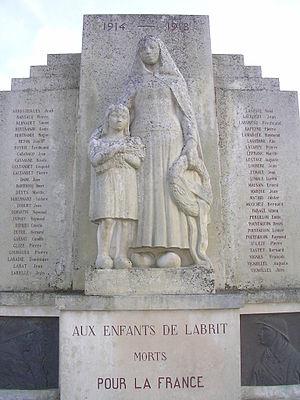
La Landaise au capulet, oeuvre de Robert Wlérick, monument aux morts de labrit, dans le département français des Landes
Cet article recense les monuments historiques des Landes, en France.
Labrit est une commune du Sud-Ouest de la France, située dans le département des Landes.
Cet article recense les édifices protégés au titre du Patrimoine du XXᵉ siècle du département du Landes, en France.